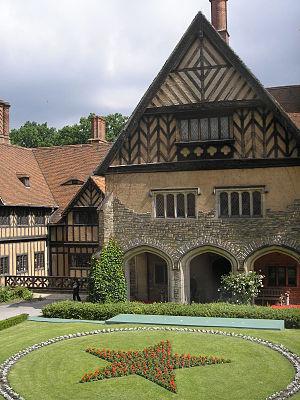
Cécilie Augusta Marie de Mecklembourg-Schwerin, née le 20 septembre 1886 à Schwerin et morte le 6 mai 1954 à Bad Kissingen, est une duchesse de Mecklembourg-Schwerin, devenue par son mariage princesse royale de Prusse et de l'Empire allemand.